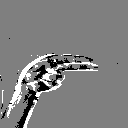
ASL letter: h